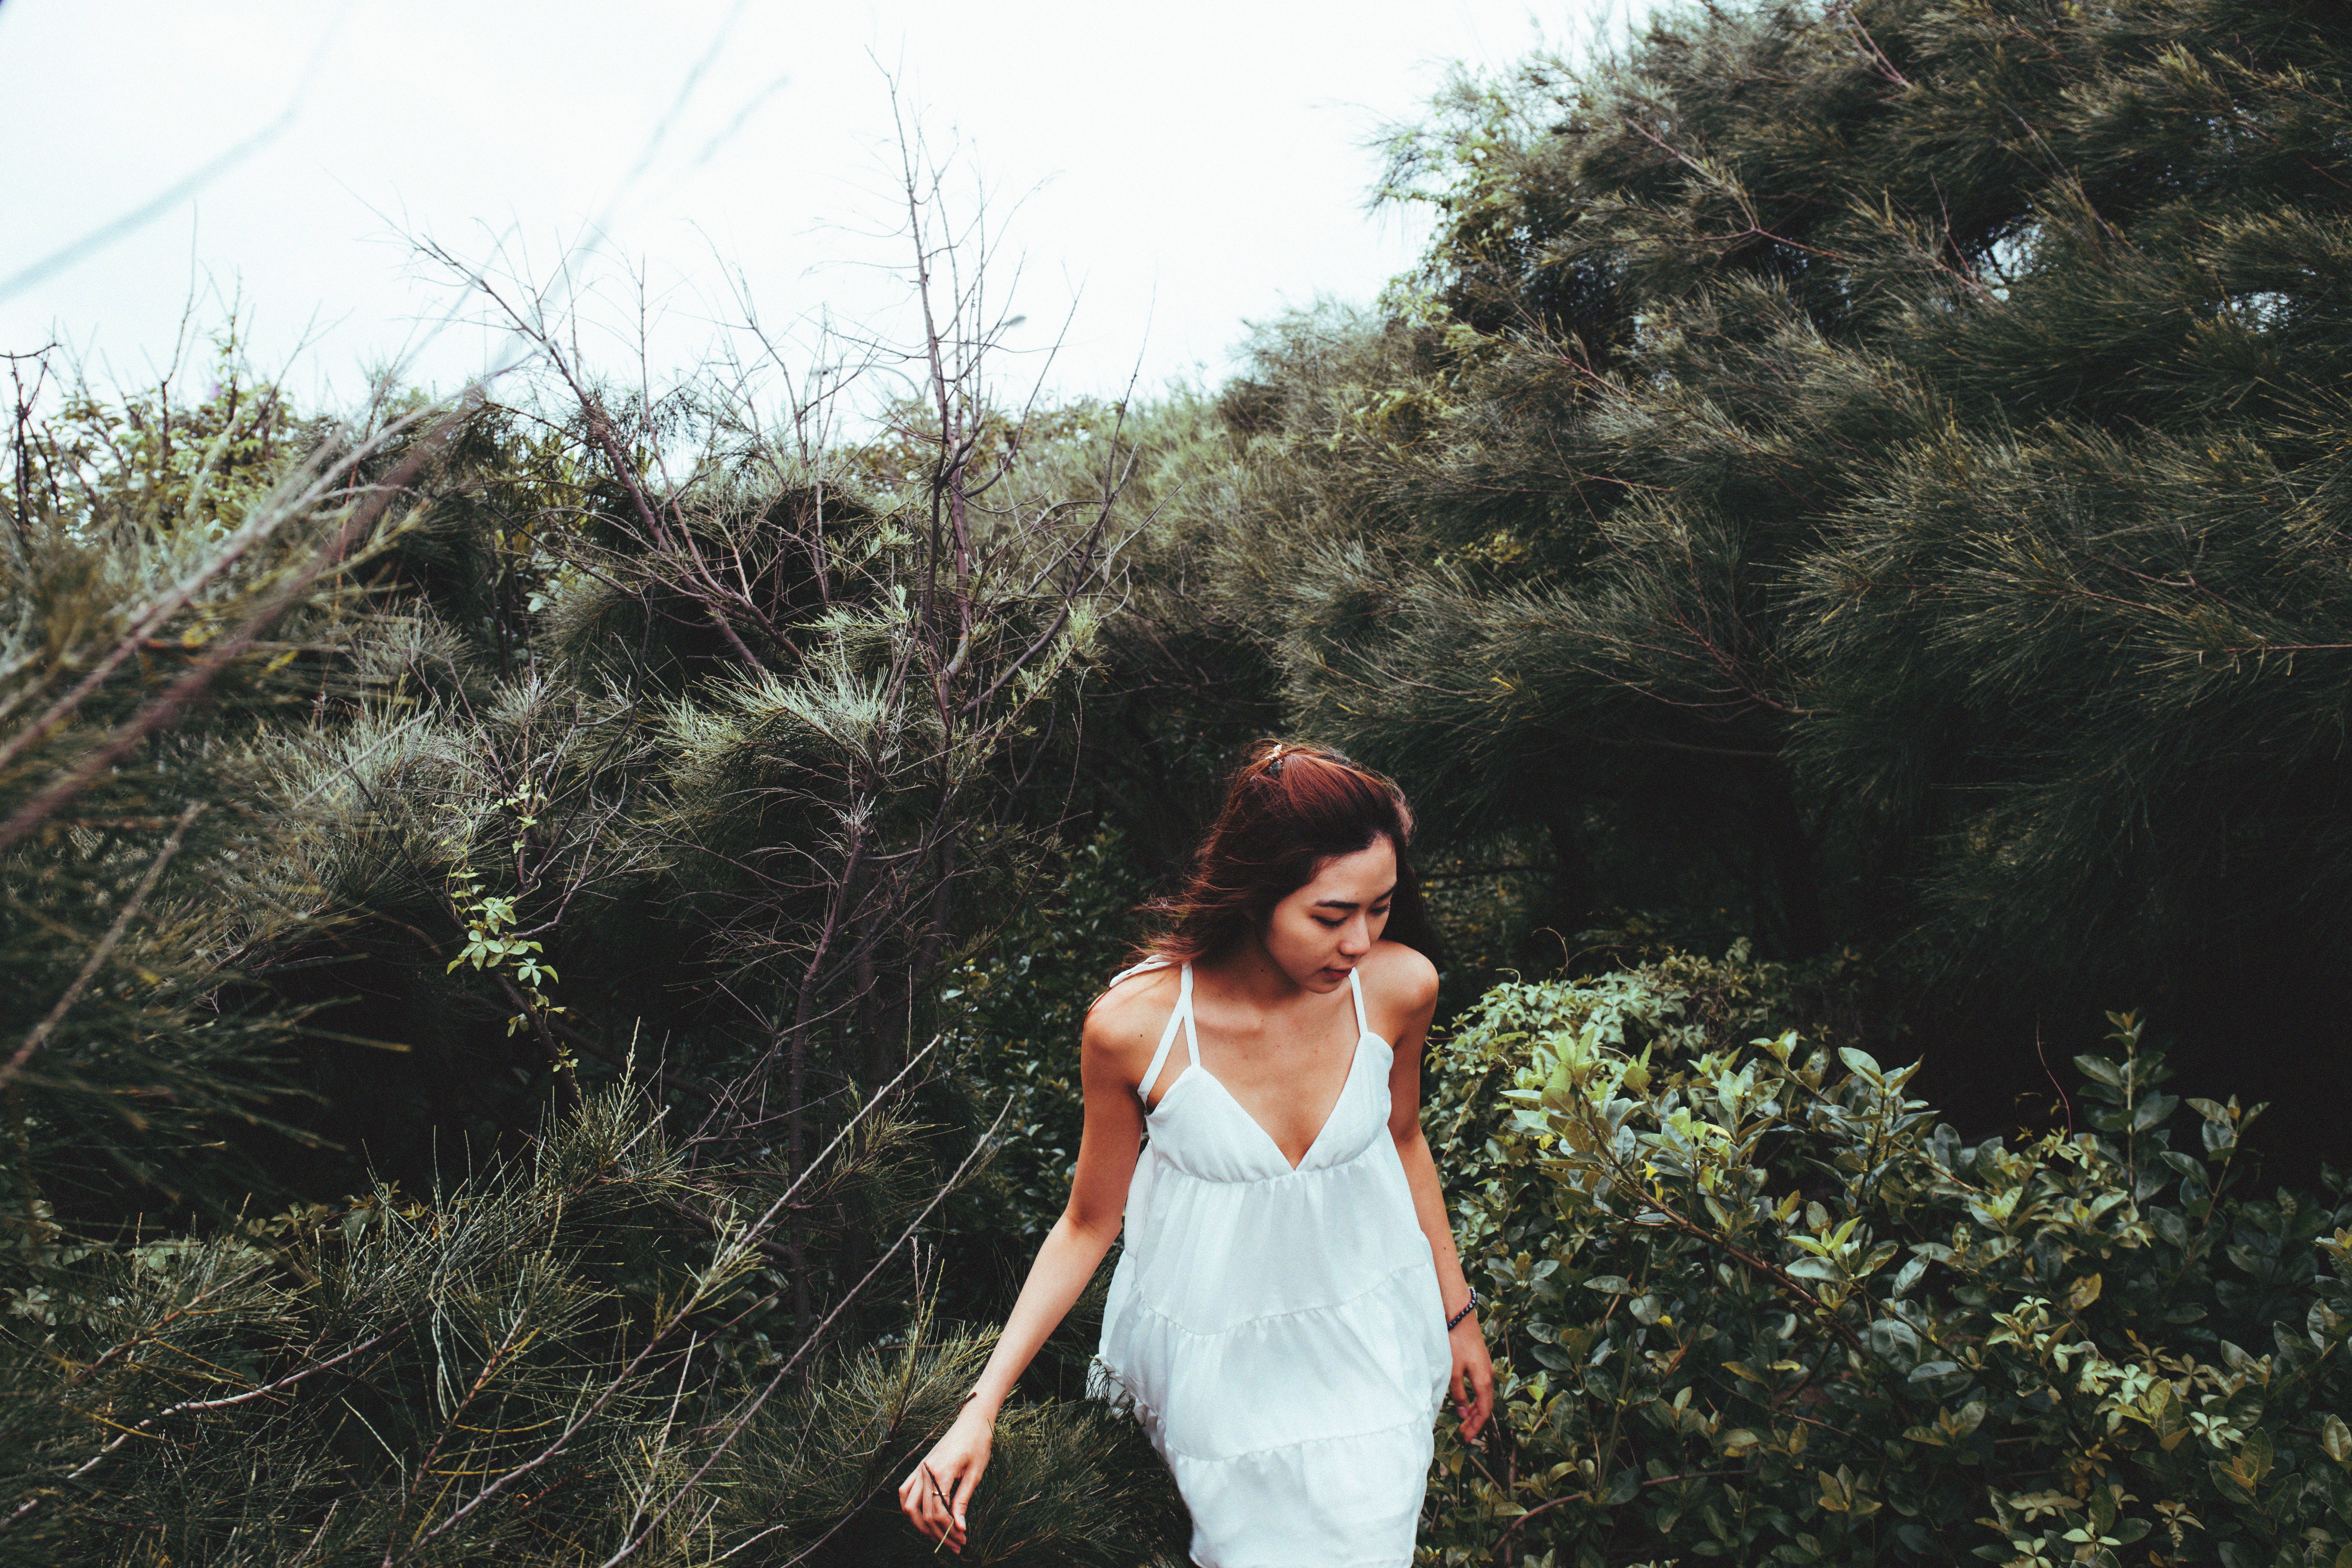
tree, nature, forest, grass, flower, jungle, habitat, natural environment, woody plant